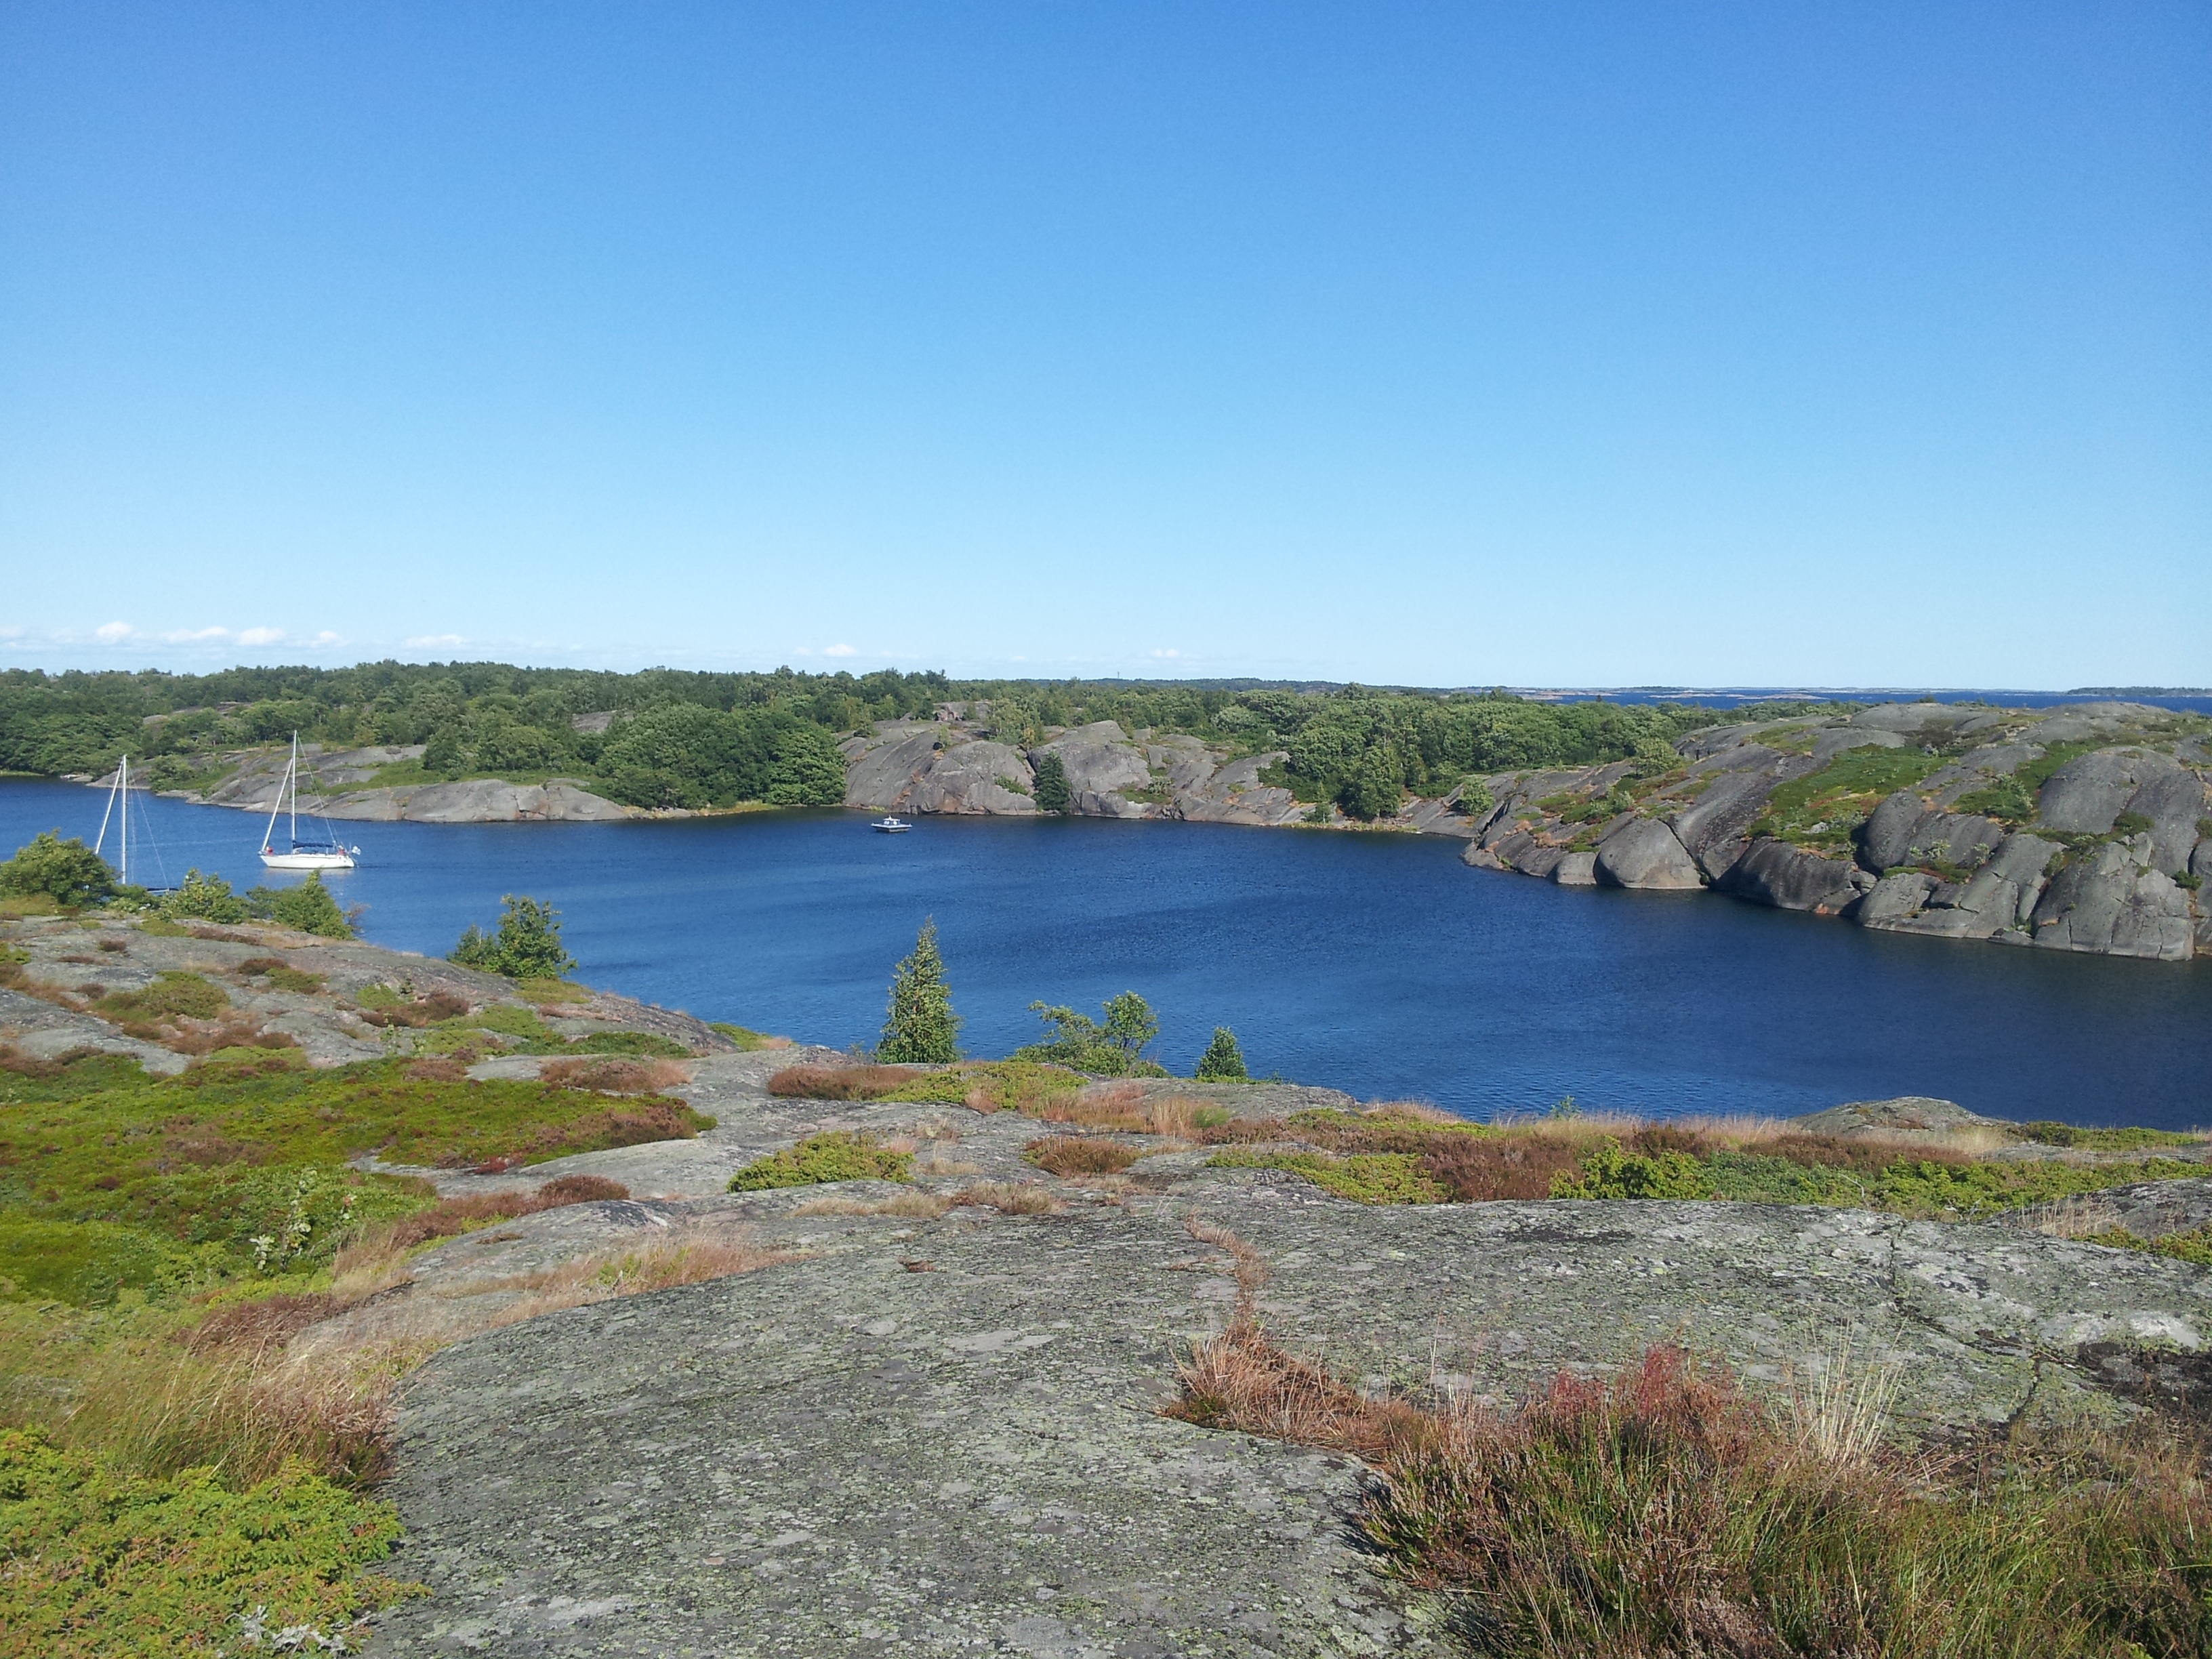
landscape, sea, coast, water, nature, shore, lake, cliff, cove, inlet, bay, reservoir, terrain, sailboat, body of water, outdoors, loch, bedrock